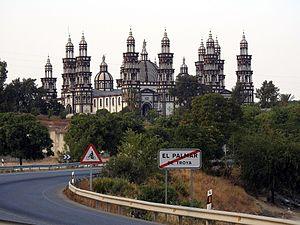
Clemente Domínguez y Gómez est le fondateur de l'Église chrétienne palmarienne des Carmélites de la Sainte-Face ou « Église catholique palmarienne » ; à la suite d'une vision, il s'est proclamé pape sous le nom de « Grégoire XVII » en 1978, dès la mort du pape Paul VI.